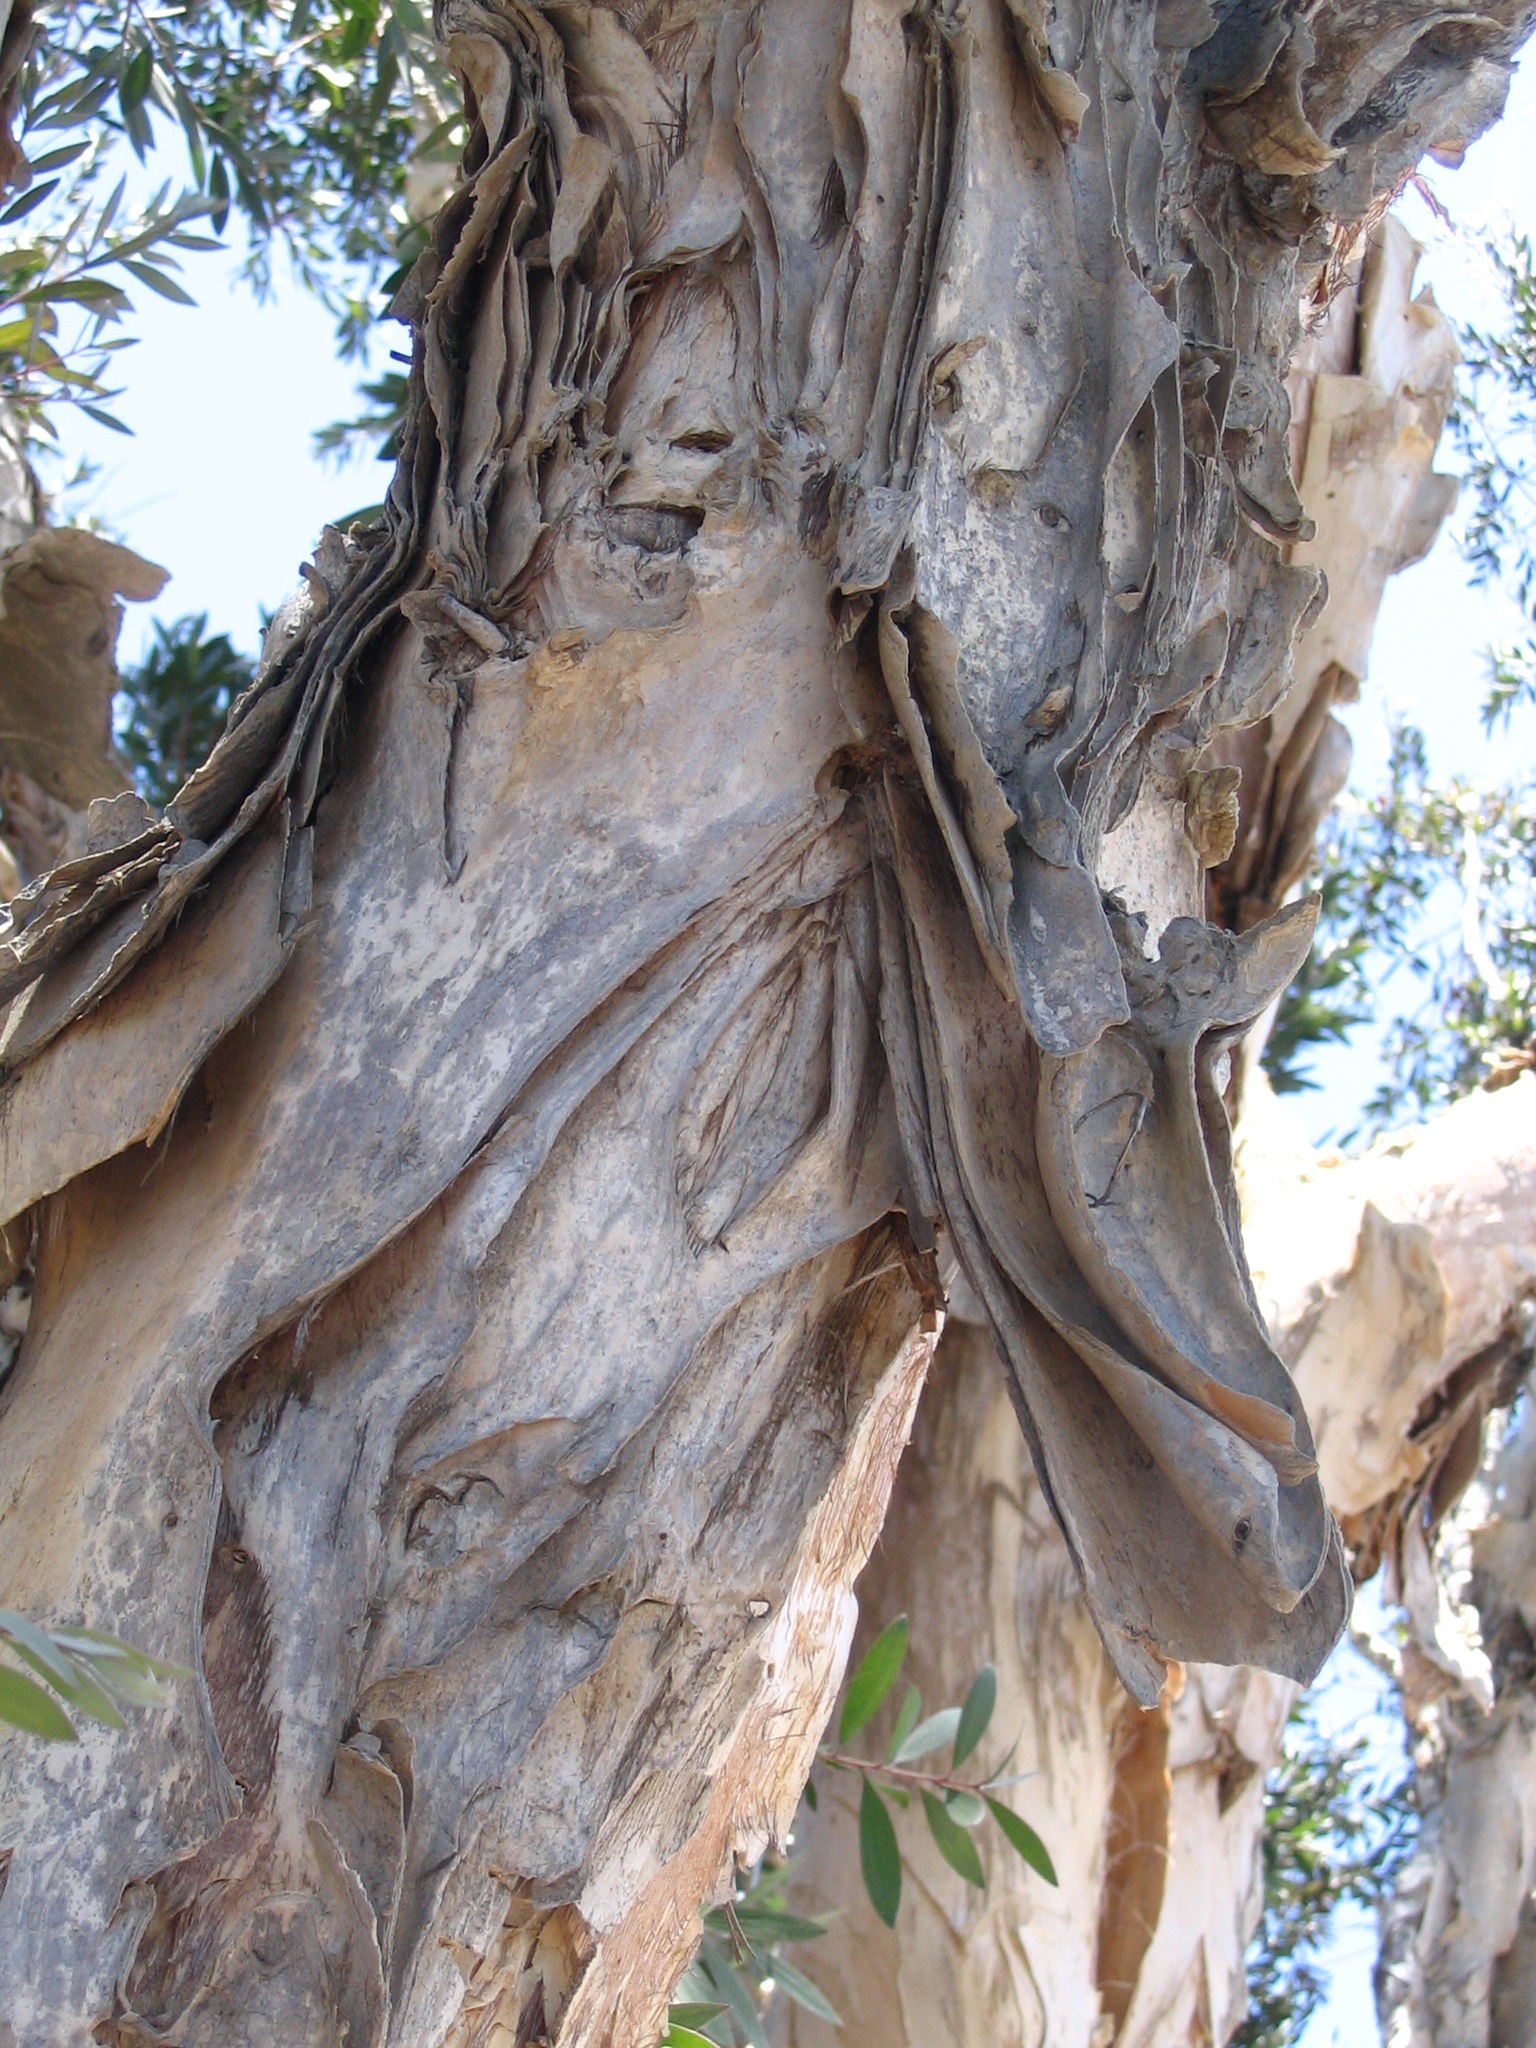
tree, branch, plant, wood, leaf, flower, trunk, bark, natural, eucalyptus, sculpture, carving, woody plant